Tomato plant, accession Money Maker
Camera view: tilt-top (135 deg); turntable rotation: 180 degrees
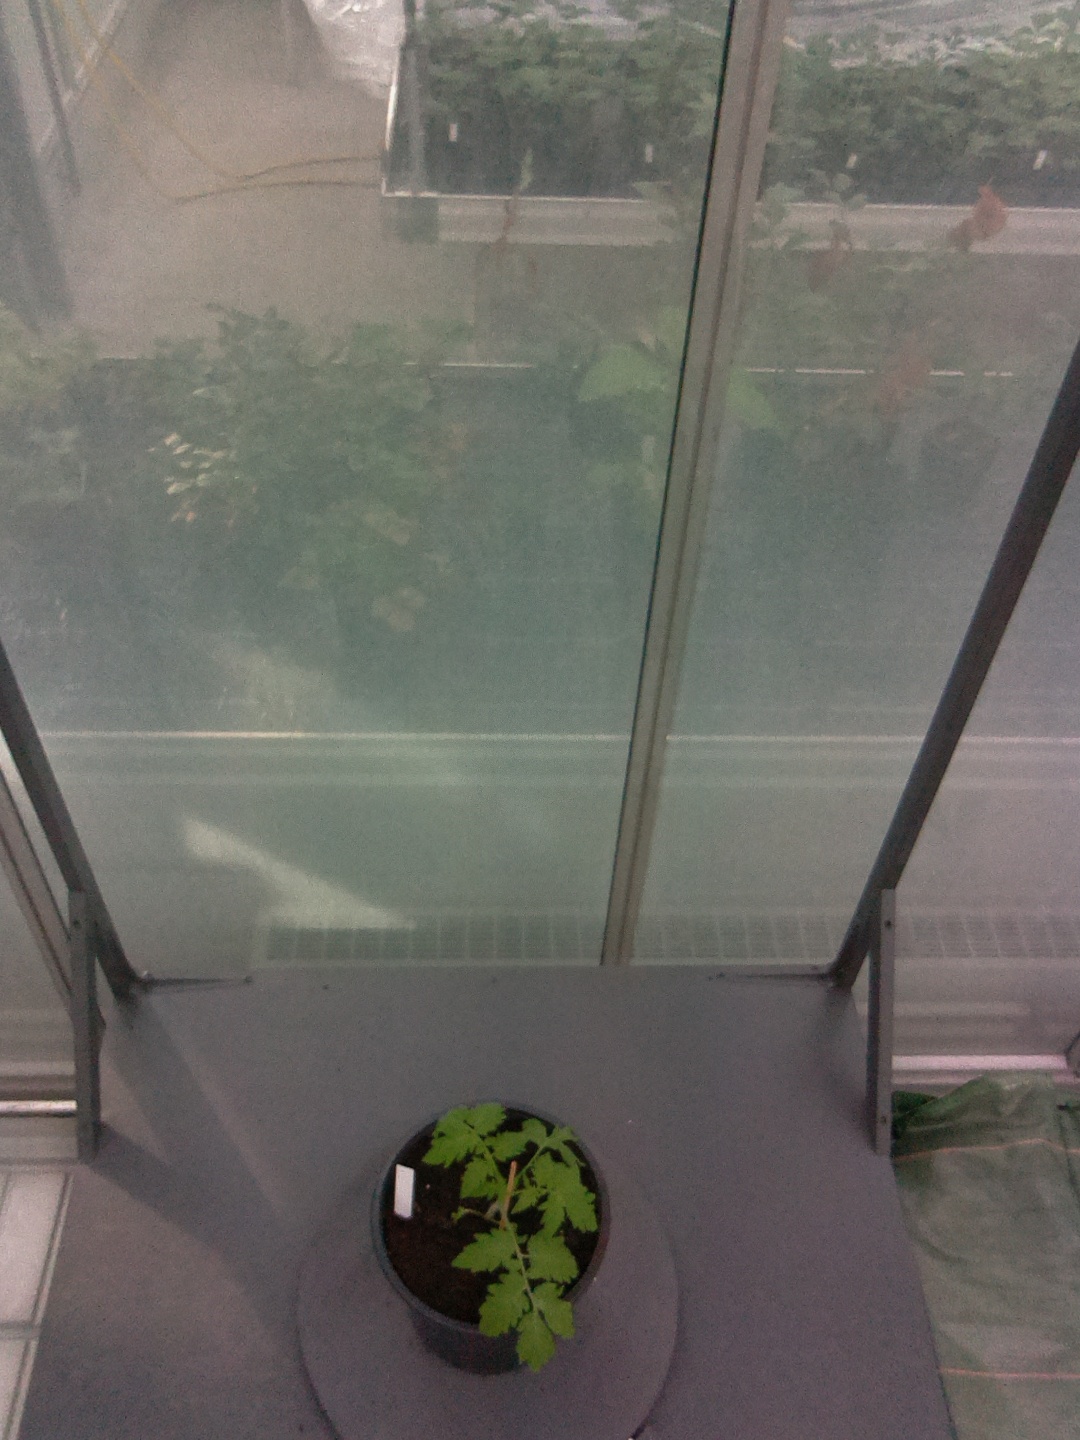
BBCH growth stage 13: 6 of true leaves visible